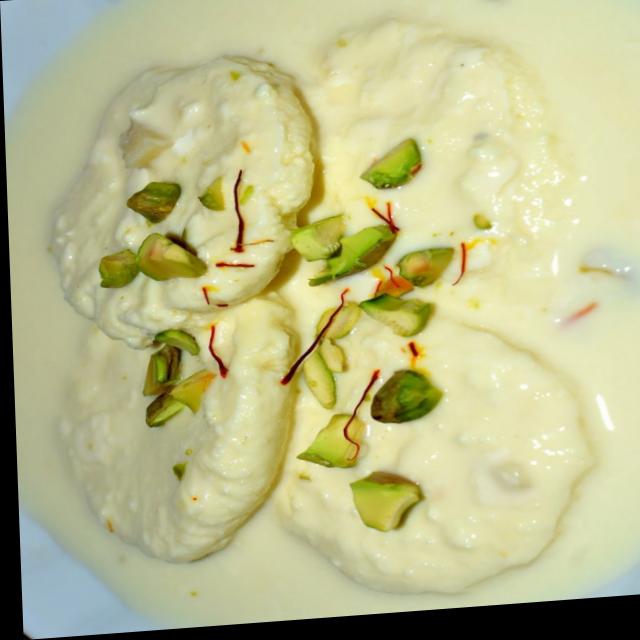
Dish: ras_malai